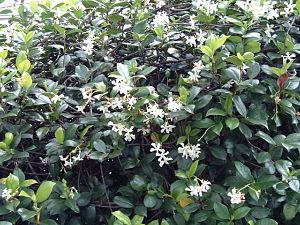
Le Faux jasmin est une plante grimpante de la famille des Apocynaceae, originaire d'Asie. Il porte de nombreux autres noms vernaculaires : trachélosperme, jasmin étoilé, jasmin des Indes.